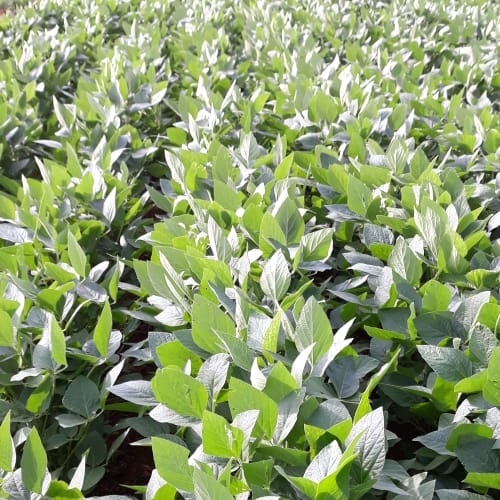
Label: Healthy